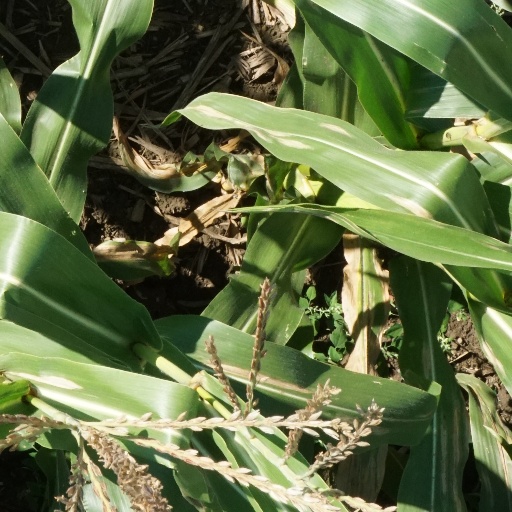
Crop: maize; corn